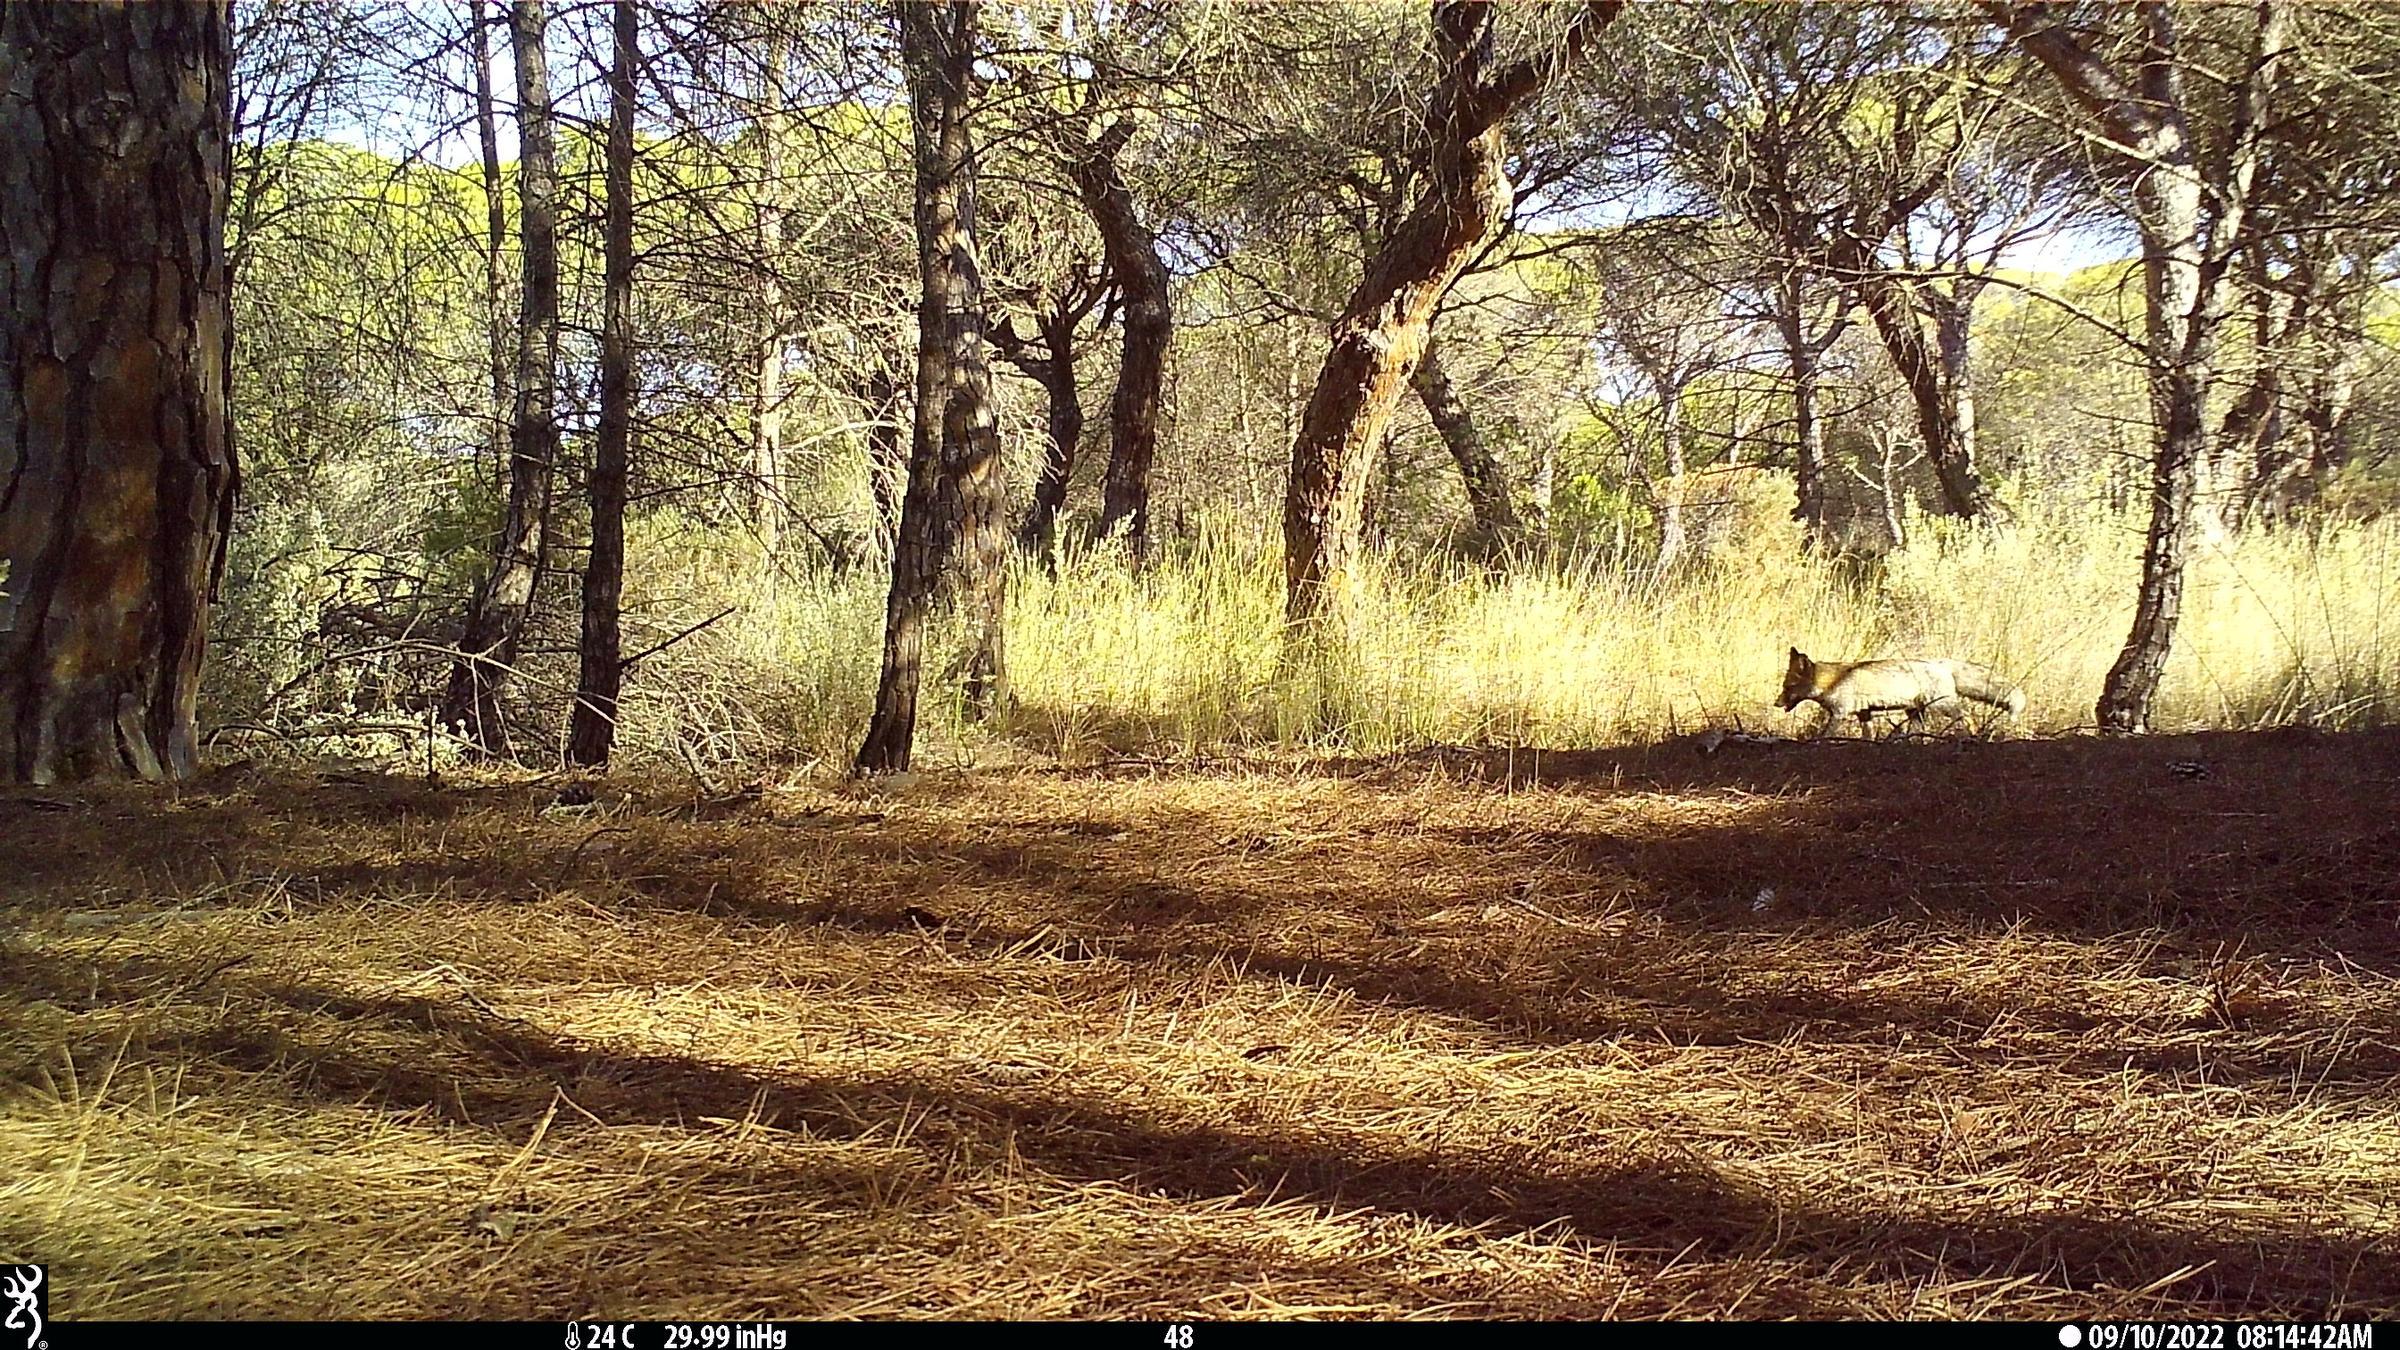
Species: Vulpes vulpes